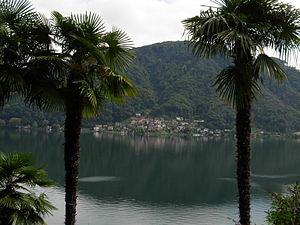
Carabietta est une ancienne commune suisse du canton du Tessin, située dans le district de Lugano.